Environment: real
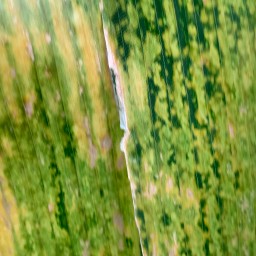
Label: lethal_necrosis